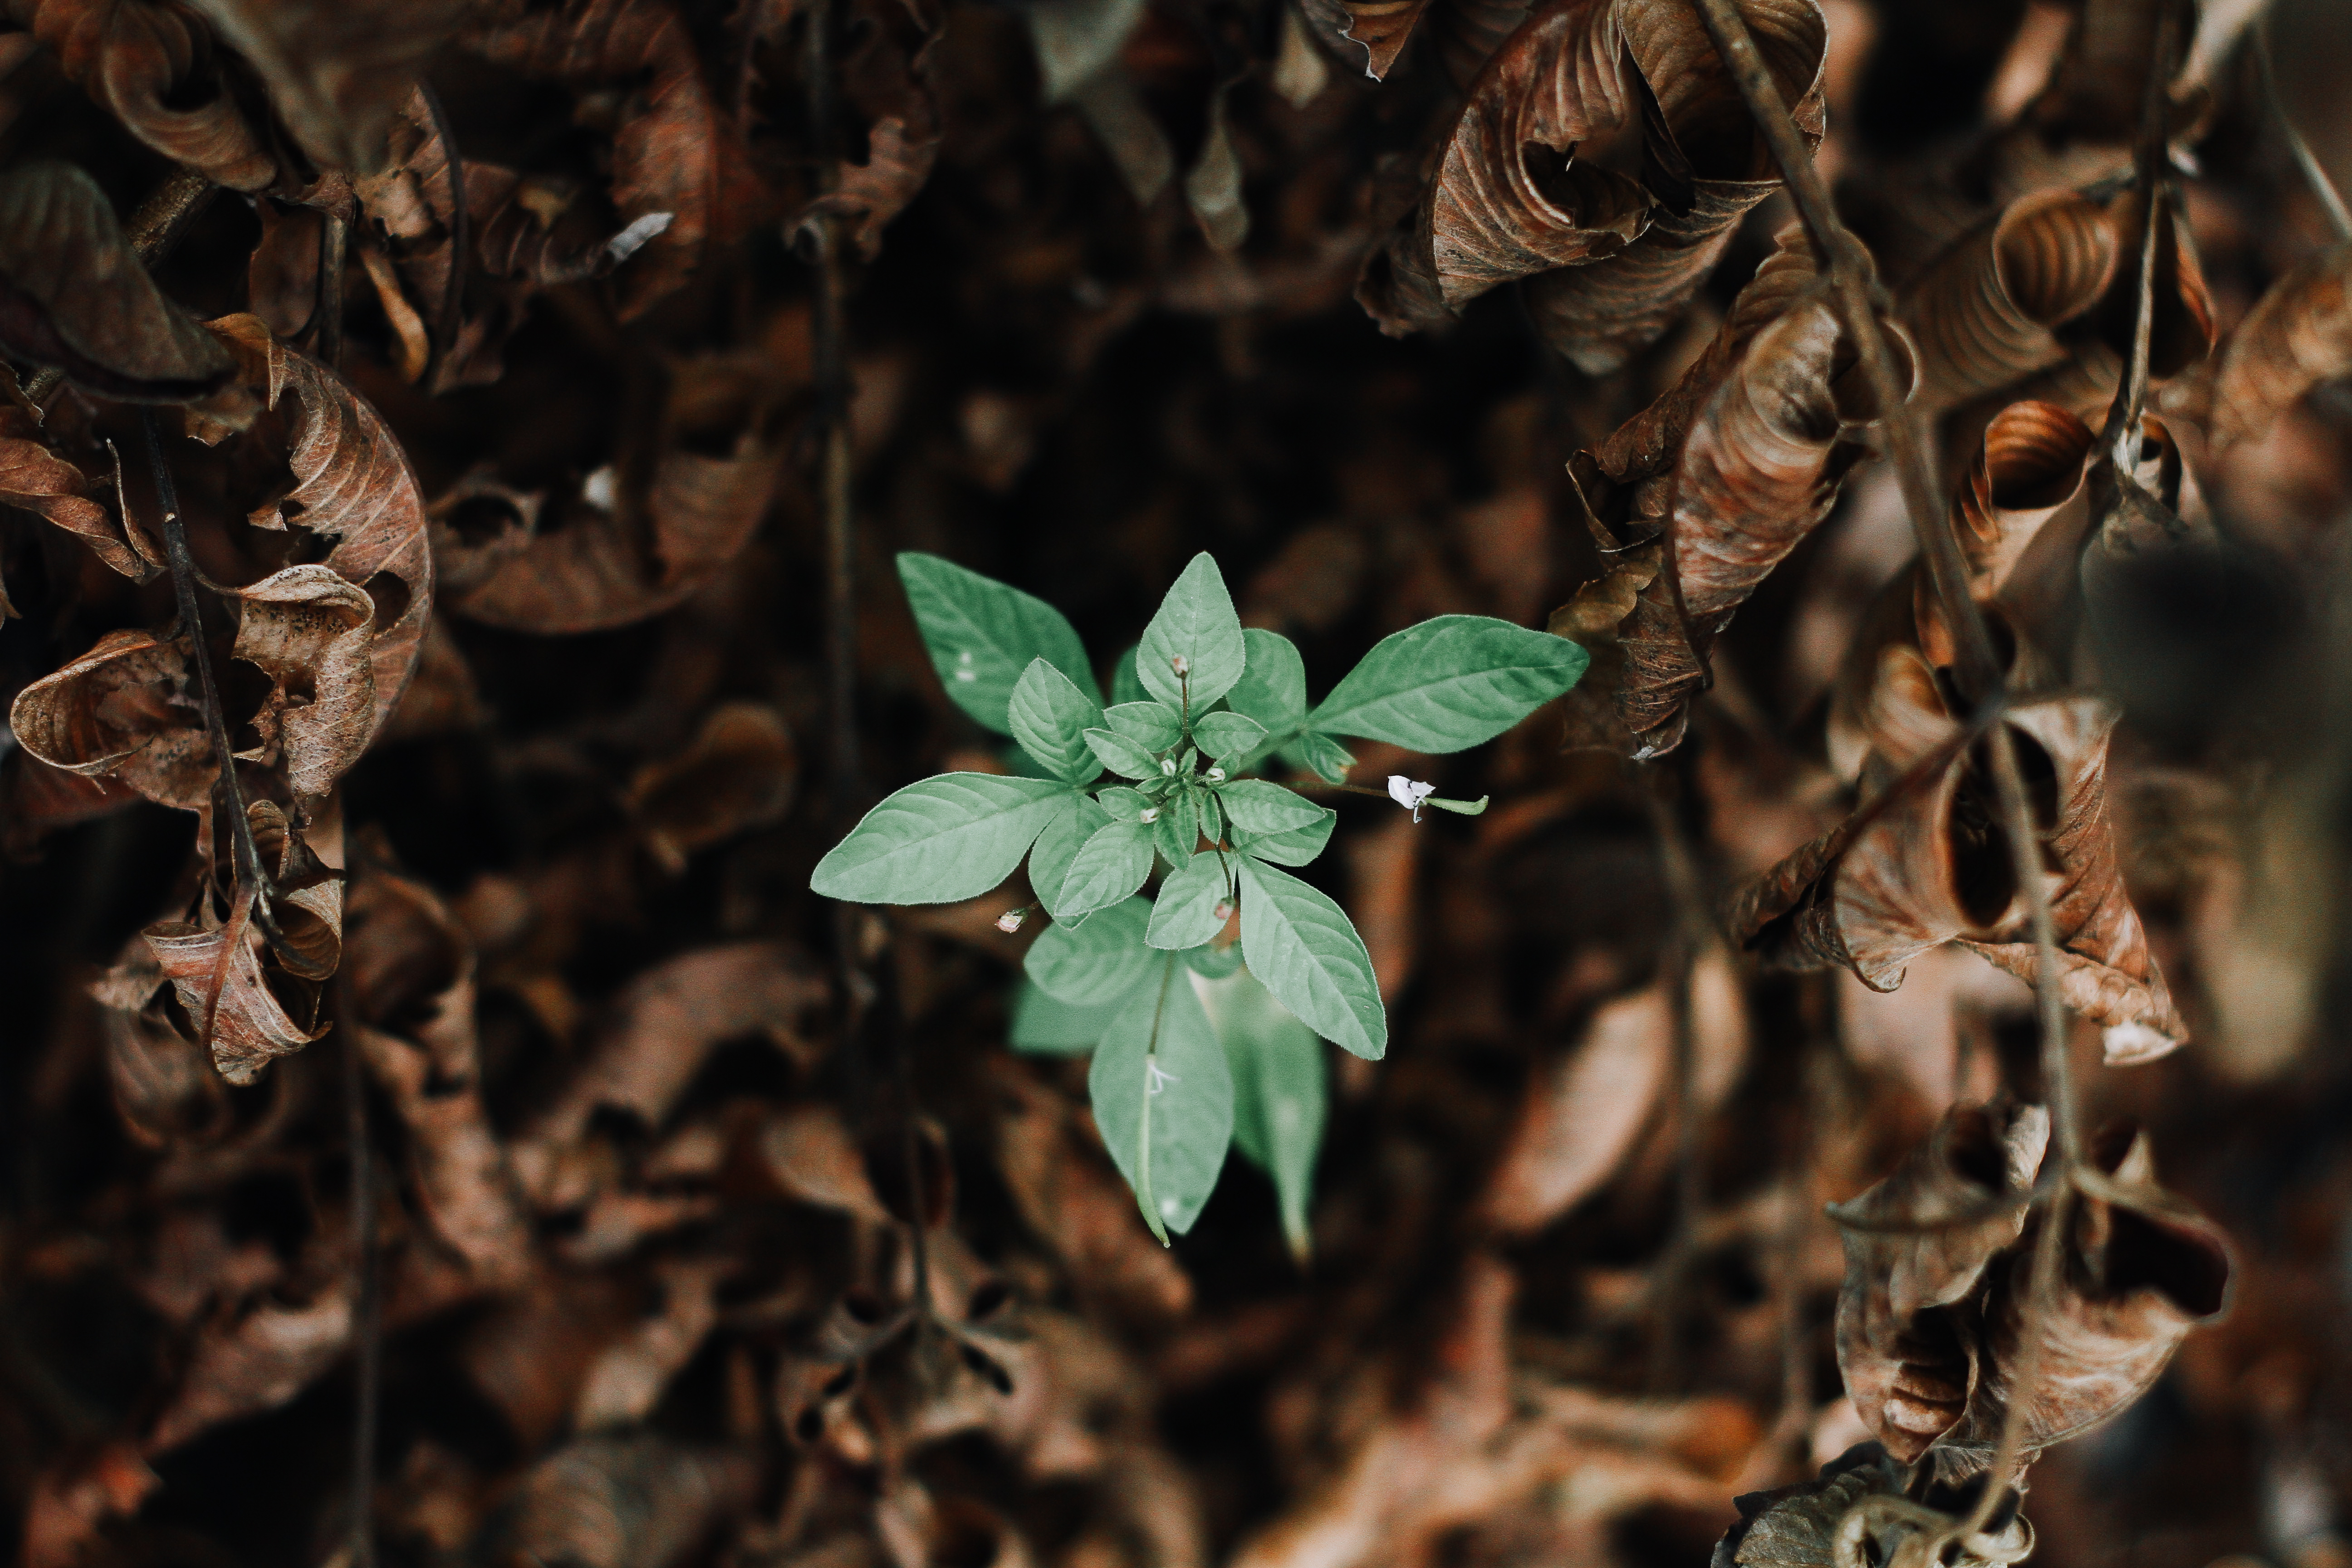
nature, branch, plant, photography, leaf, flower, green, autumn, botany, flora, wildflower, close up, macro photography, flowering plant, land plant